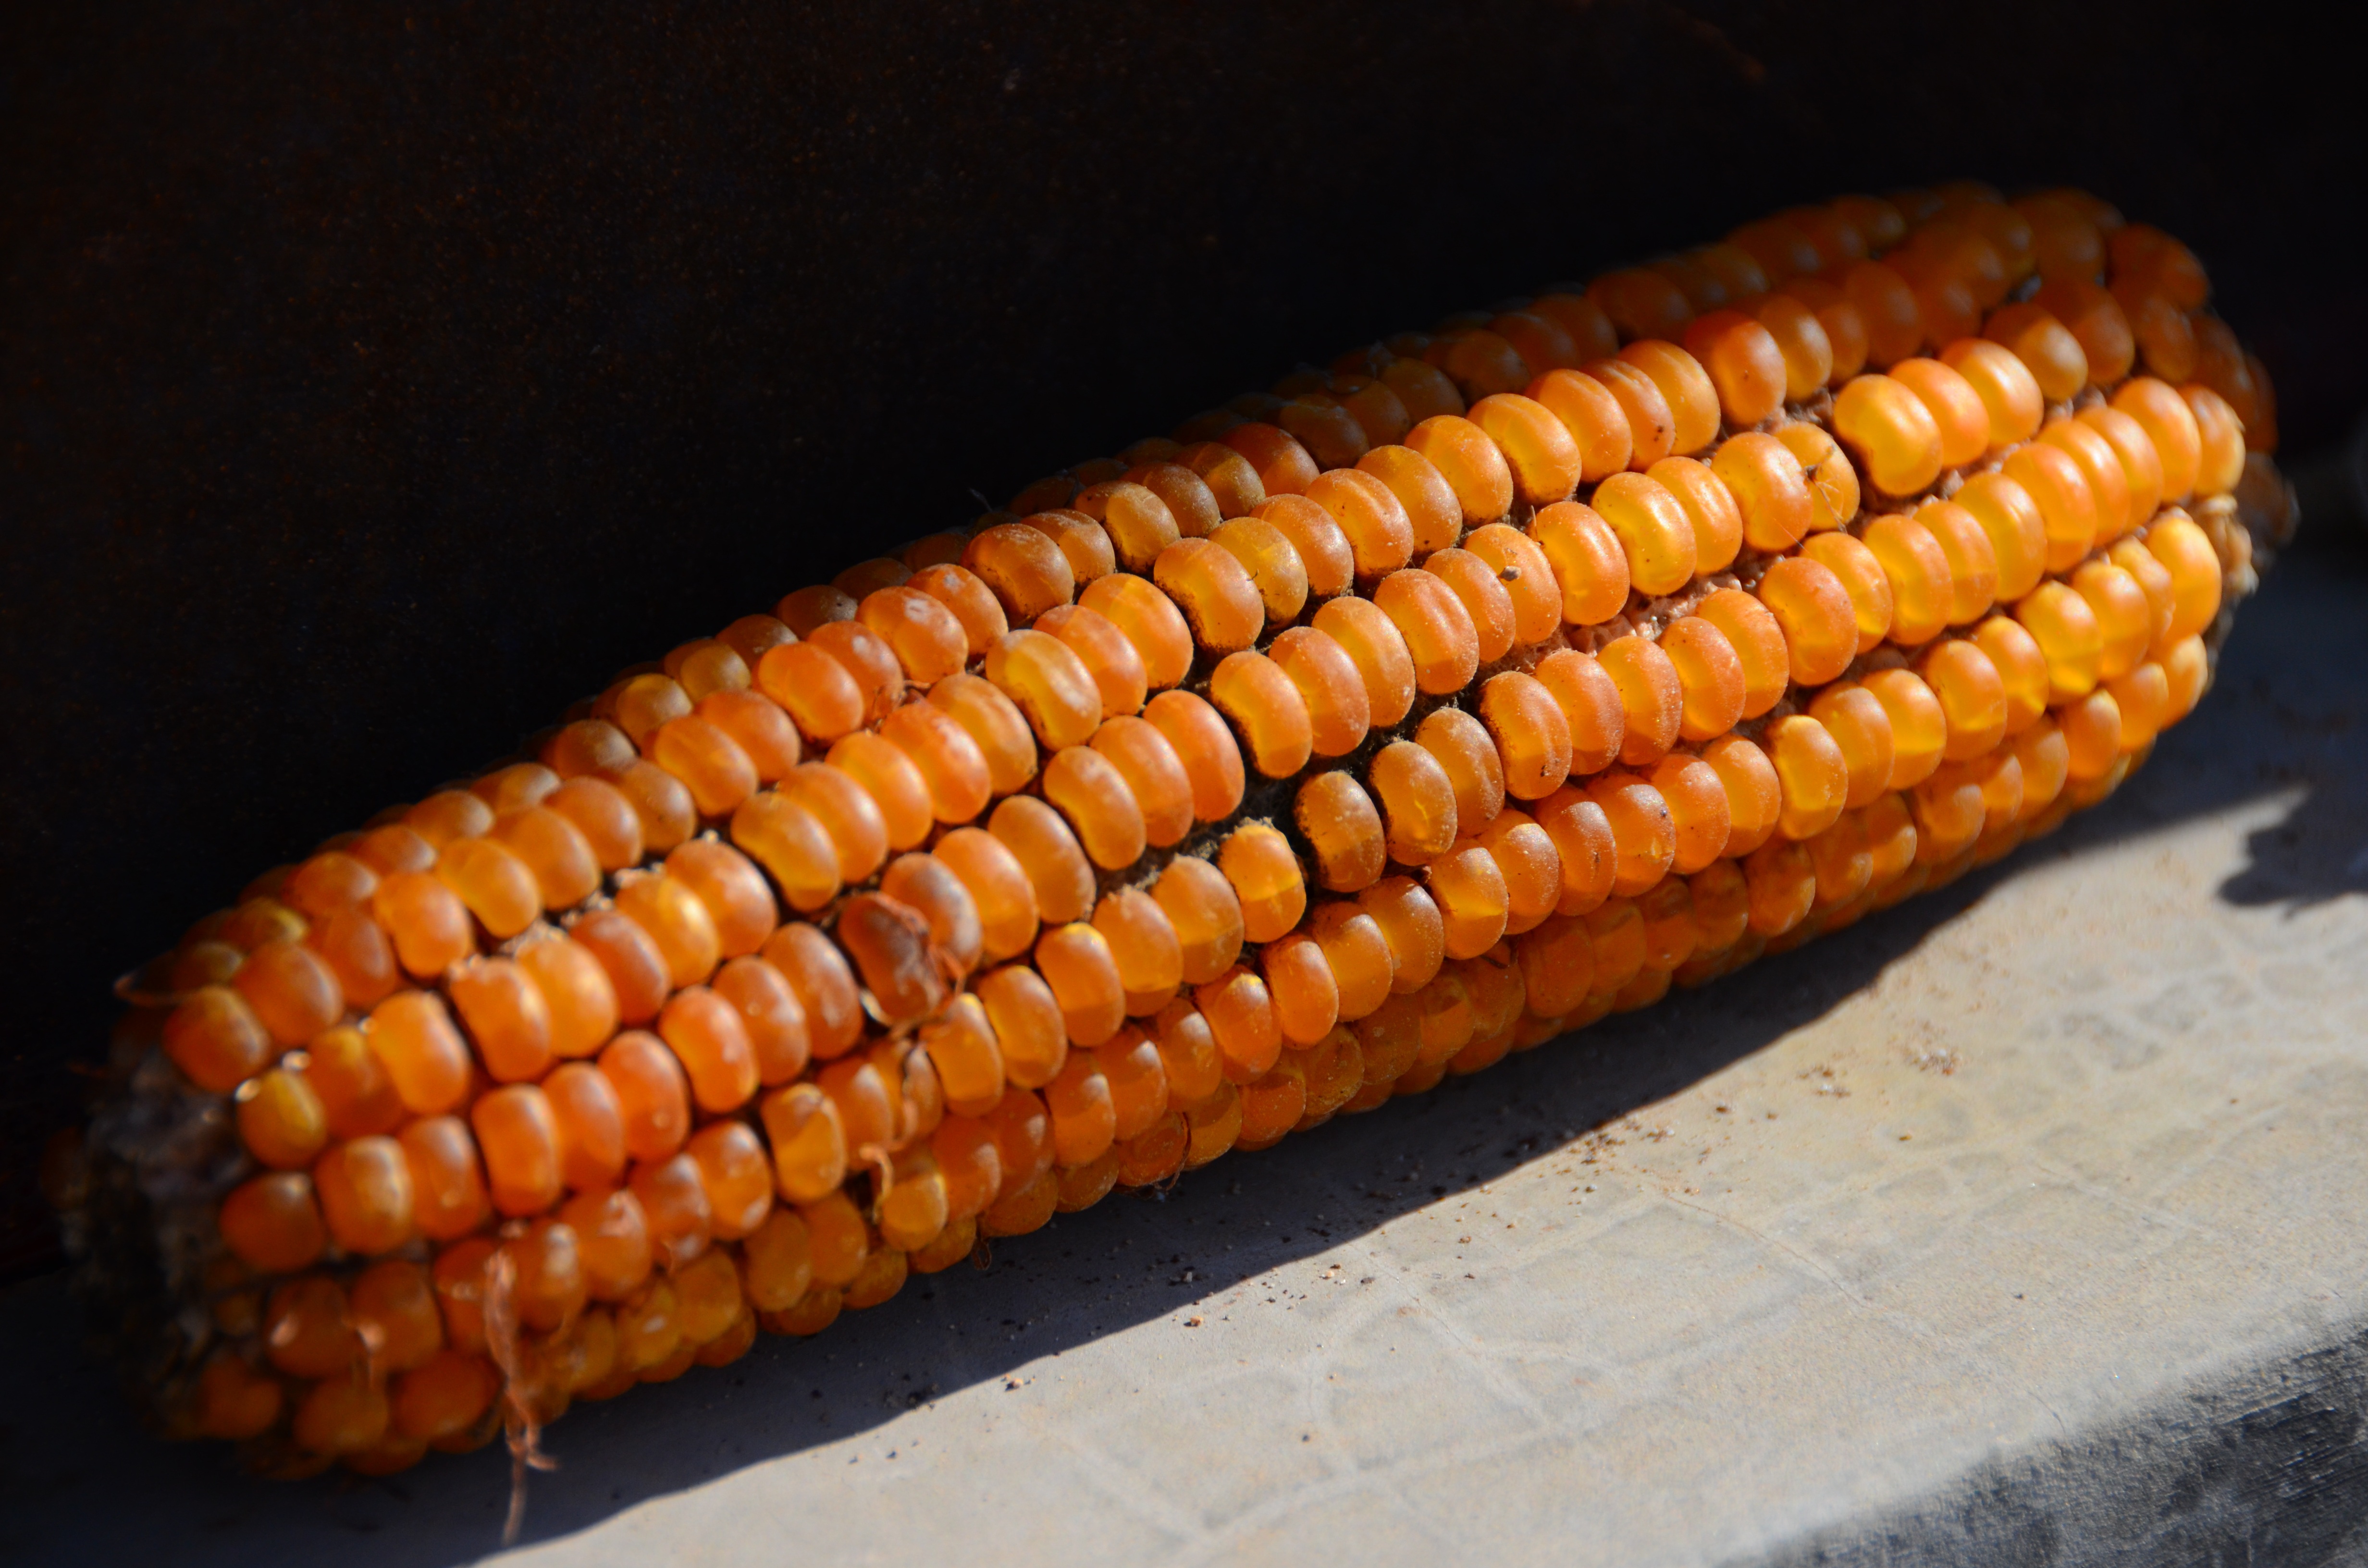
dish, food, produce, crop, yellow, cuisine, sweet corn, china, vegetarian food, maize, corn on the cob, commodity, side dish, snack food, food grain